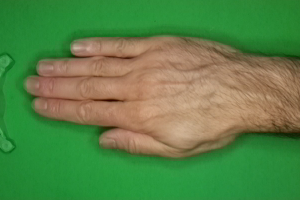
Label: paper